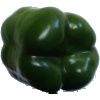
Label: green_pepper